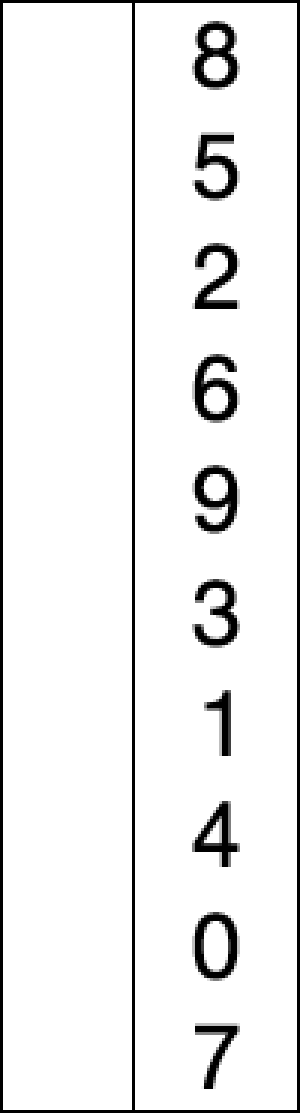
Le tri par sélection est un algorithme de tri par comparaison. Cet algorithme est simple, mais considéré comme inefficace car il s'exécute en temps quadratique en le nombre d'éléments à trier, et non en temps pseudo linéaire.